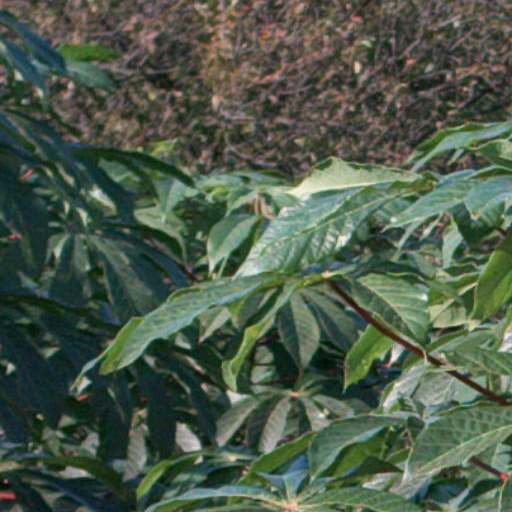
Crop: cassava